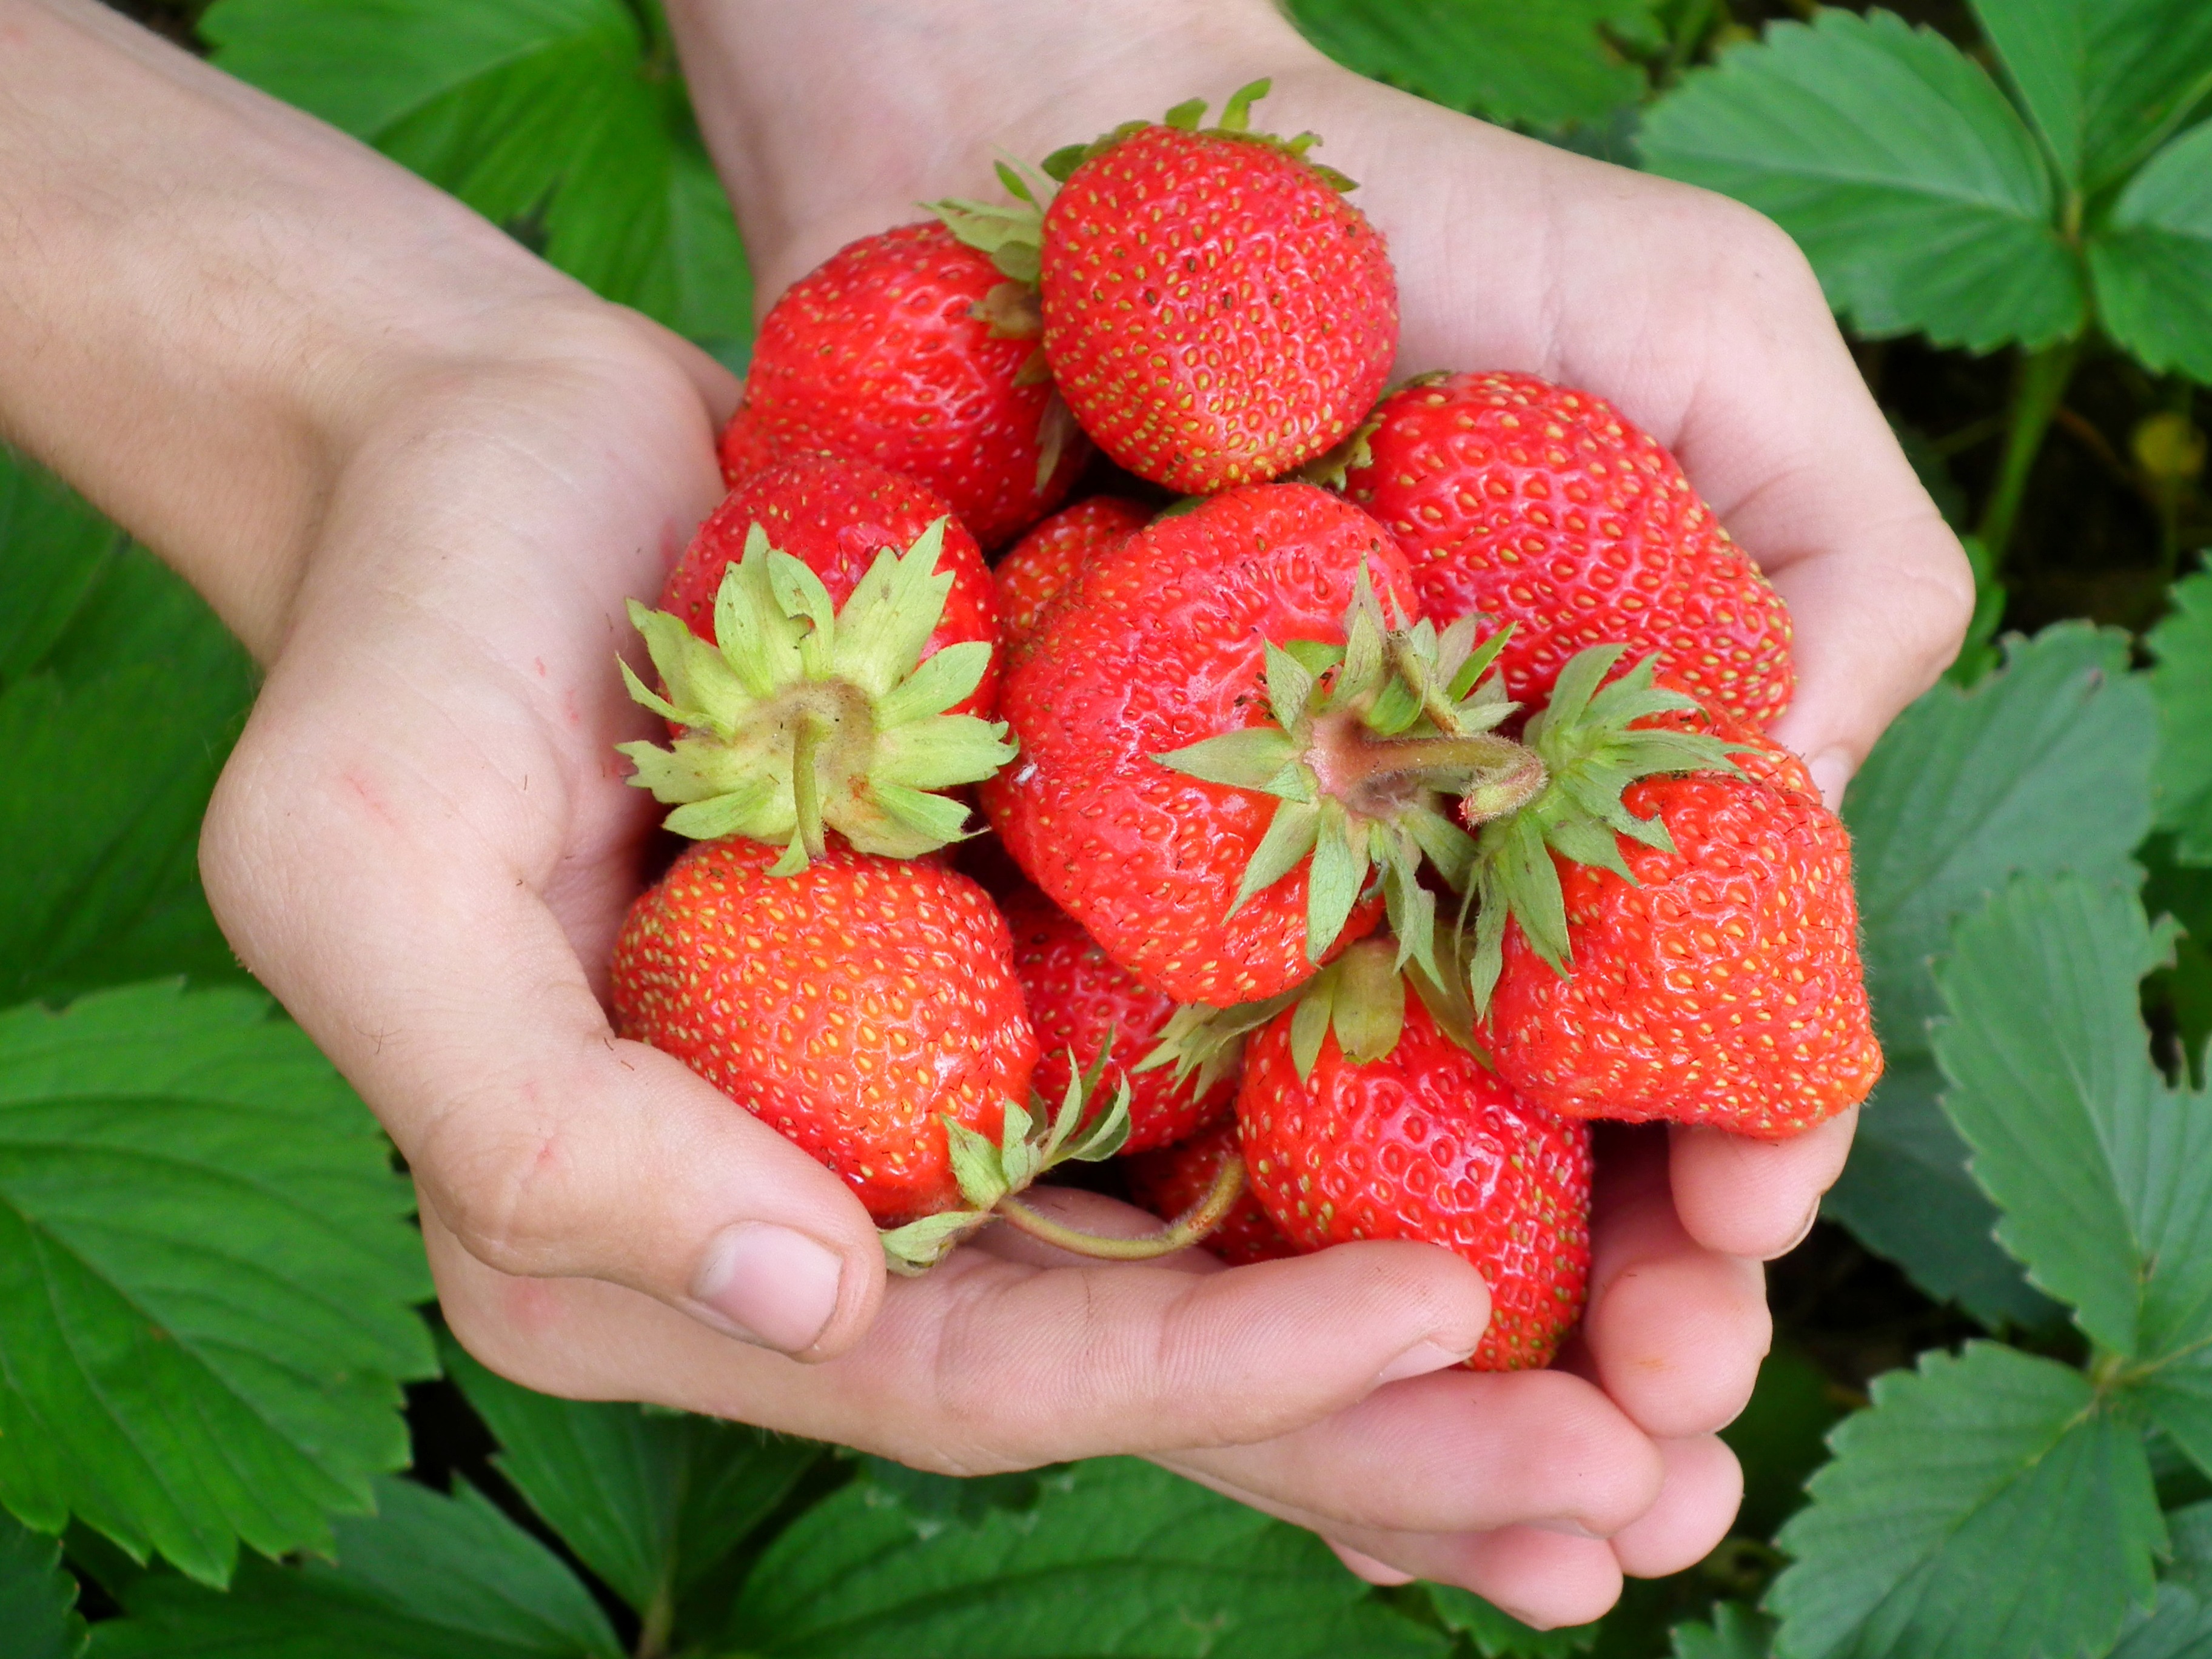
plant, fruit, berry, sweet, flower, summer, food, red, produce, garden, closeup, strawberry, leaves, hands, tasty, strawberries, appetizing, a lot, wild strawberry, in the summer time, garden strawberry, loganberry